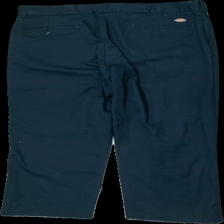
View: back
Type: Trousers
Category: Men
Brand: Not in the list
Brand text on label: Dickies
Colors: Blue
Material: 63% polyester 37% bomull
Pattern: Logo print
Cut: Regular
Season: All
Stains: Minor
Damage: smuts fläckar
Damage location: bottom left
Damage 2: lösa trådar
Damage 2 location: bottom center
Price range: <50
Recommended usage: Export
Description: blåa byxor